Vilu Military Museum

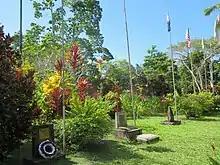
The memorial plaques in the museum

The museum was founded by Fred Kona in 1975, who operated the museum until his death in 1994, after which his family took over operations. The museum is open air and contains the remains of Japanese and American aircraft and artillery pieces destroyed during the Guadalcanal campaign of 1942–43, which saw several major battles take place on and around Guadalcanal. Some of the wrecks located in the museum were moved from other locations, and the museum also maintains a number of memorial plaques, including one for the Royal New Zealand Airforce and HMAS "Canberra".